Galilee (church architecture)

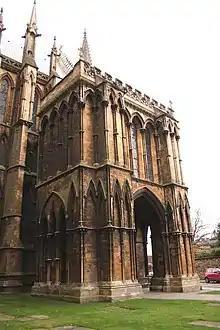
The galilee porch at Lincoln Cathedral

The first reference to this type of narthex is most likely found in the "consuetudines cluniacensis" of Ulrich, or the "consuetudines cenobii cluniacensis" of Bernard of Cluny, (See "De processione dominicali"). Since the definition of this type of narthex is ambiguous, this ecclesiastical structure can not be uniquely attributed to Cluny with certainty.